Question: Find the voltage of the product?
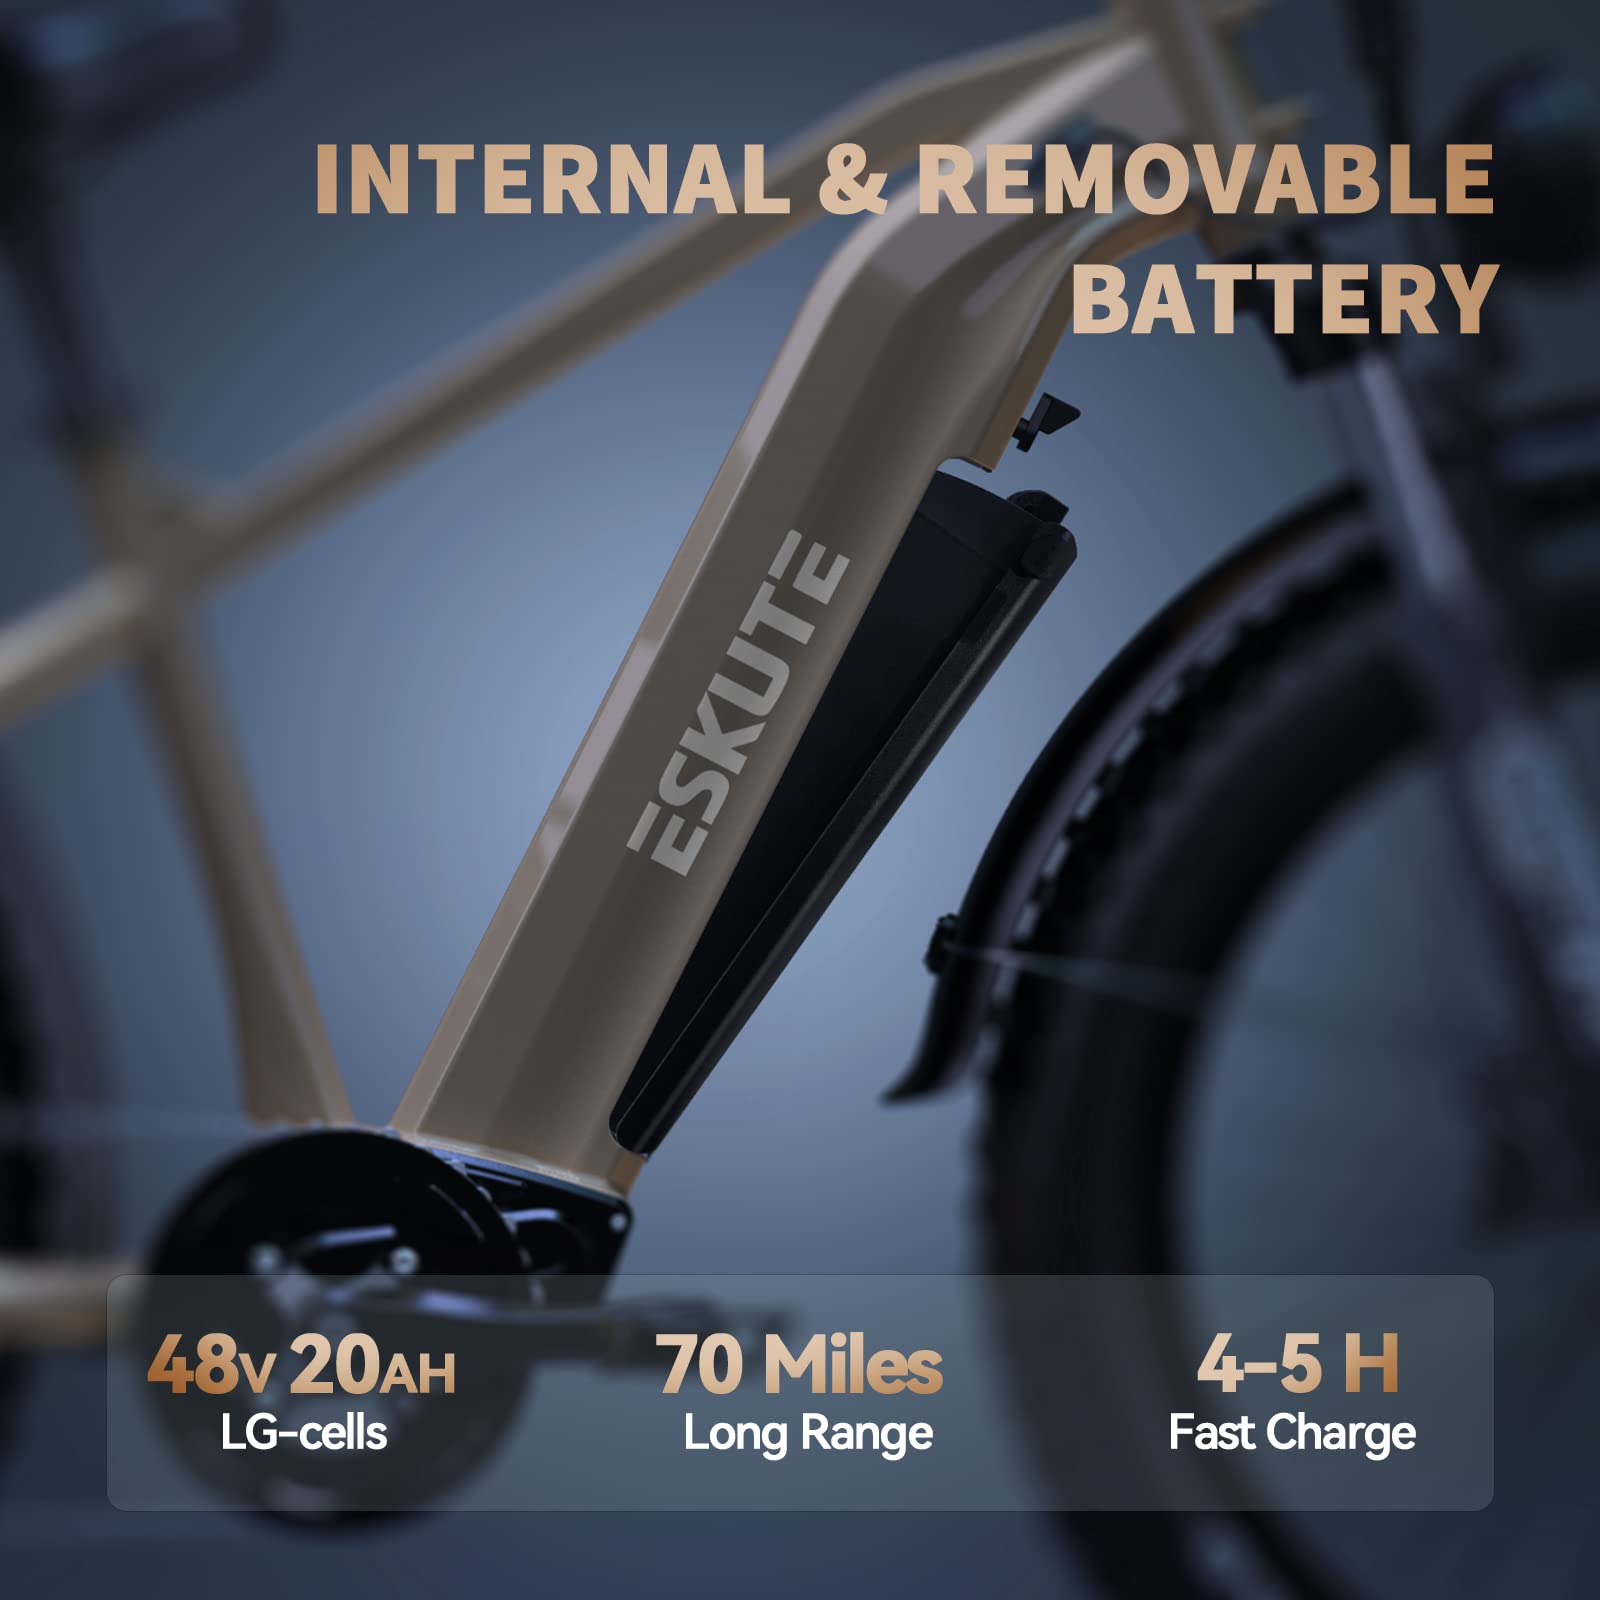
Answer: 48.0 volt